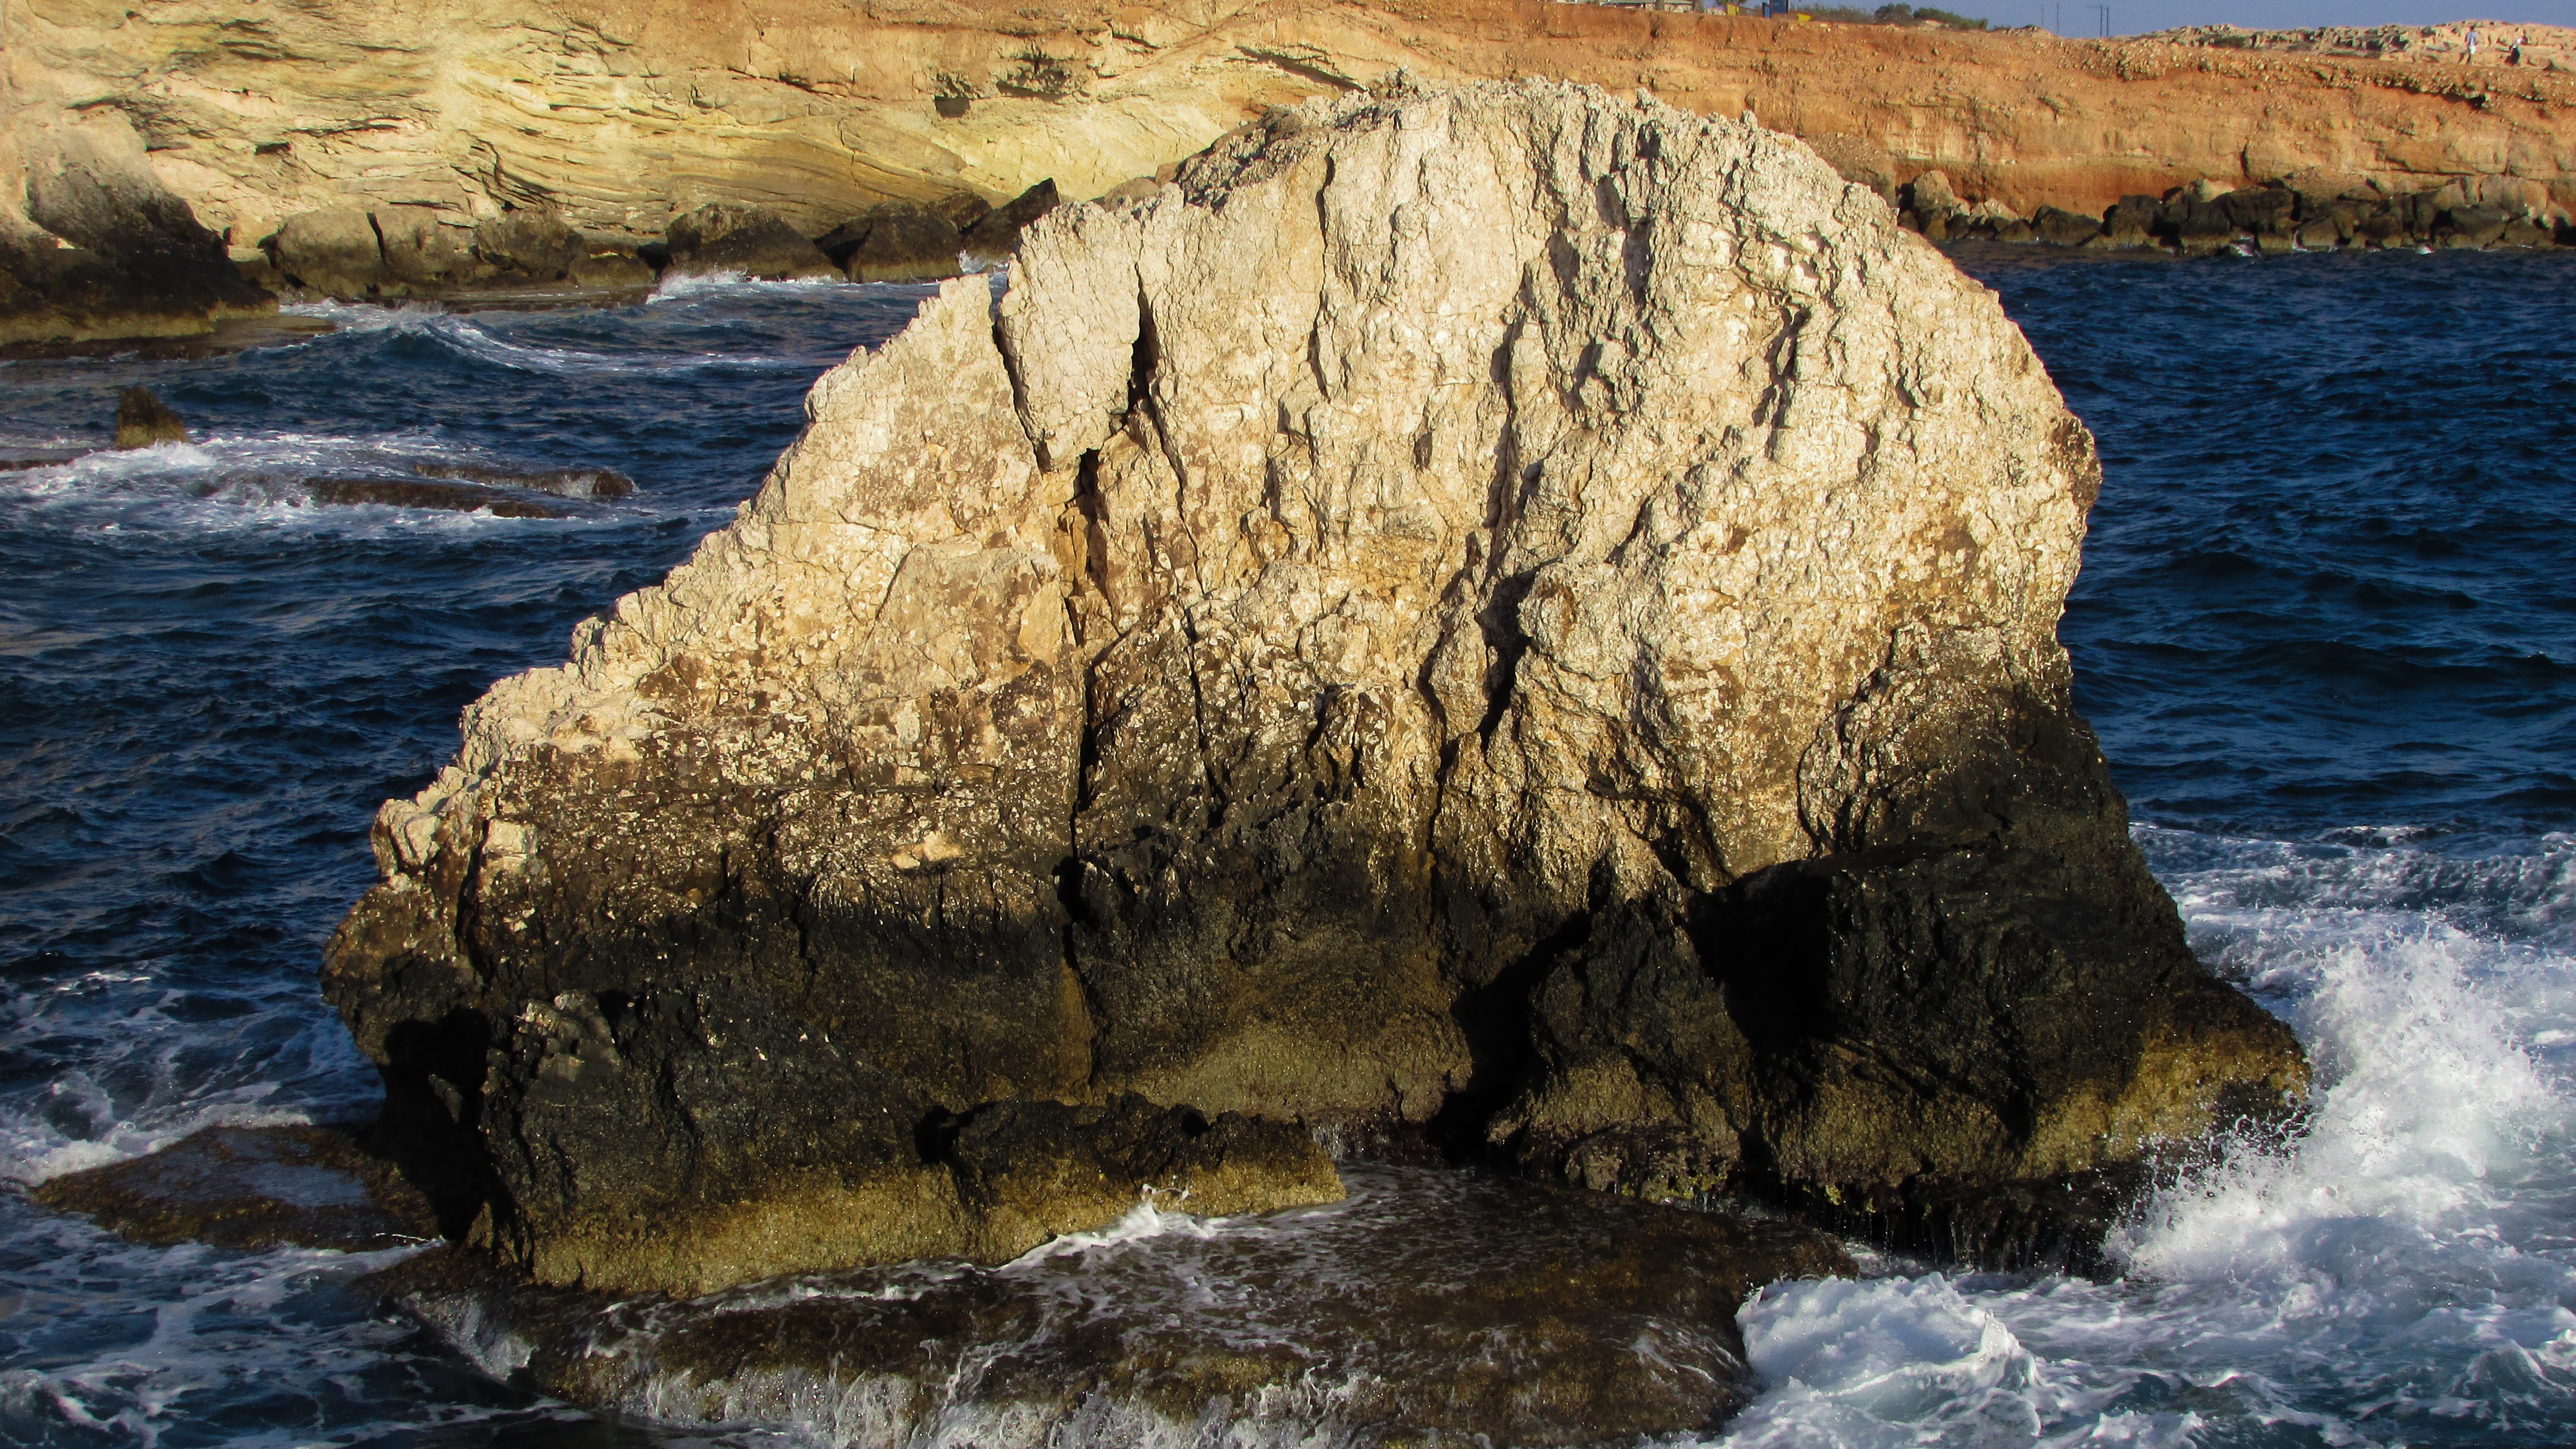
sea, coast, water, rock, ocean, shore, wave, formation, cliff, foam, cove, spray, bay, stack, terrain, material, waves, geology, boulder, cyprus, cape, islet, smashing, landform, ayia napa, natural arch, sea cave, geographical feature, wind wave